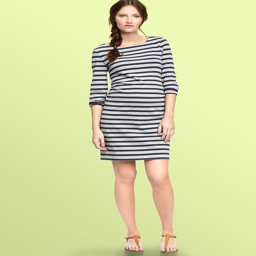
help me find shoes to wear with this !